Follow That Dream

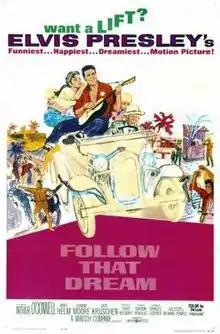
Theatrical release poster

Follow That Dream is a 1962 American musical comedy film made by Mirisch Productions and starring Elvis Presley. The film was based on the 1959 novel "Pioneer, Go Home!" by Richard P. Powell. Producer Walter Mirisch liked the film's song "Follow That Dream" and retitled the picture accordingly. The film reached #5 on the "Variety" weekly Box Office Survey, staying on the chart for three weeks, and finishing at #33 on the year-end list of the top-grossing movies of 1962.